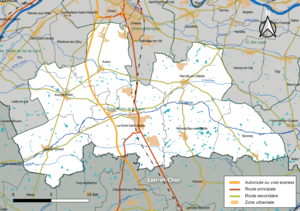
Carte géographique de la communauté de communes des Portes de Sologne, département du Loiret, France. Composition au 1er janvier 2019.
La communauté de communes des Portes de Sologne, dénommée jusqu'en 2015 communauté de communes du canton de La Ferté-Saint-Aubin, est une communauté de communes française du département du Loiret en région Centre-Val de Loire.